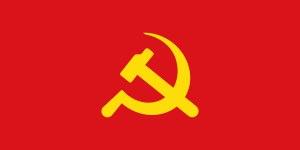
Les Khmers rouges sont le surnom d'un mouvement politique et militaire communiste radical d'inspiration maoïste, qui a dirigé le Cambodge de 1975 à 1979.
Le Parti communiste du Kampuchéa est le dernier nom utilisé par un parti politique cambodgien, apparu en 1951 durant la guerre d'Indochine sous le nom de Parti révolutionnaire du peuple khmer et également appelé par la suite Parti ouvrier du Kampuchéa.